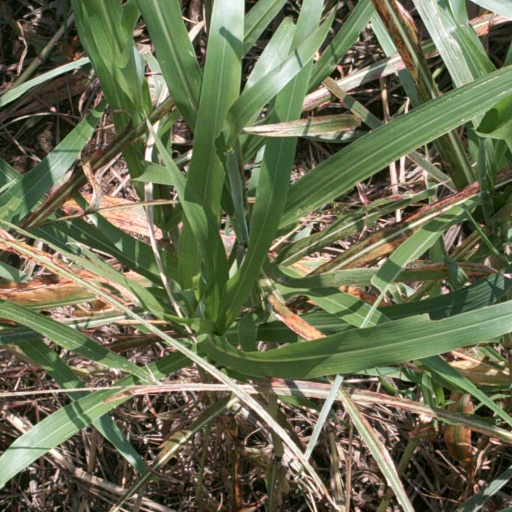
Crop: sorghum